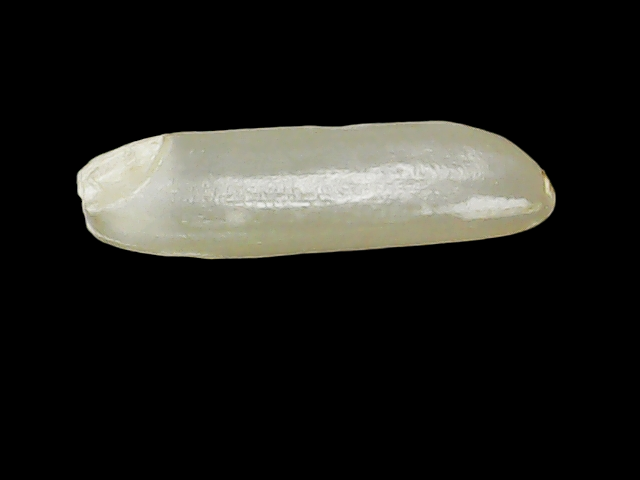
Rice variety: Binadhan14